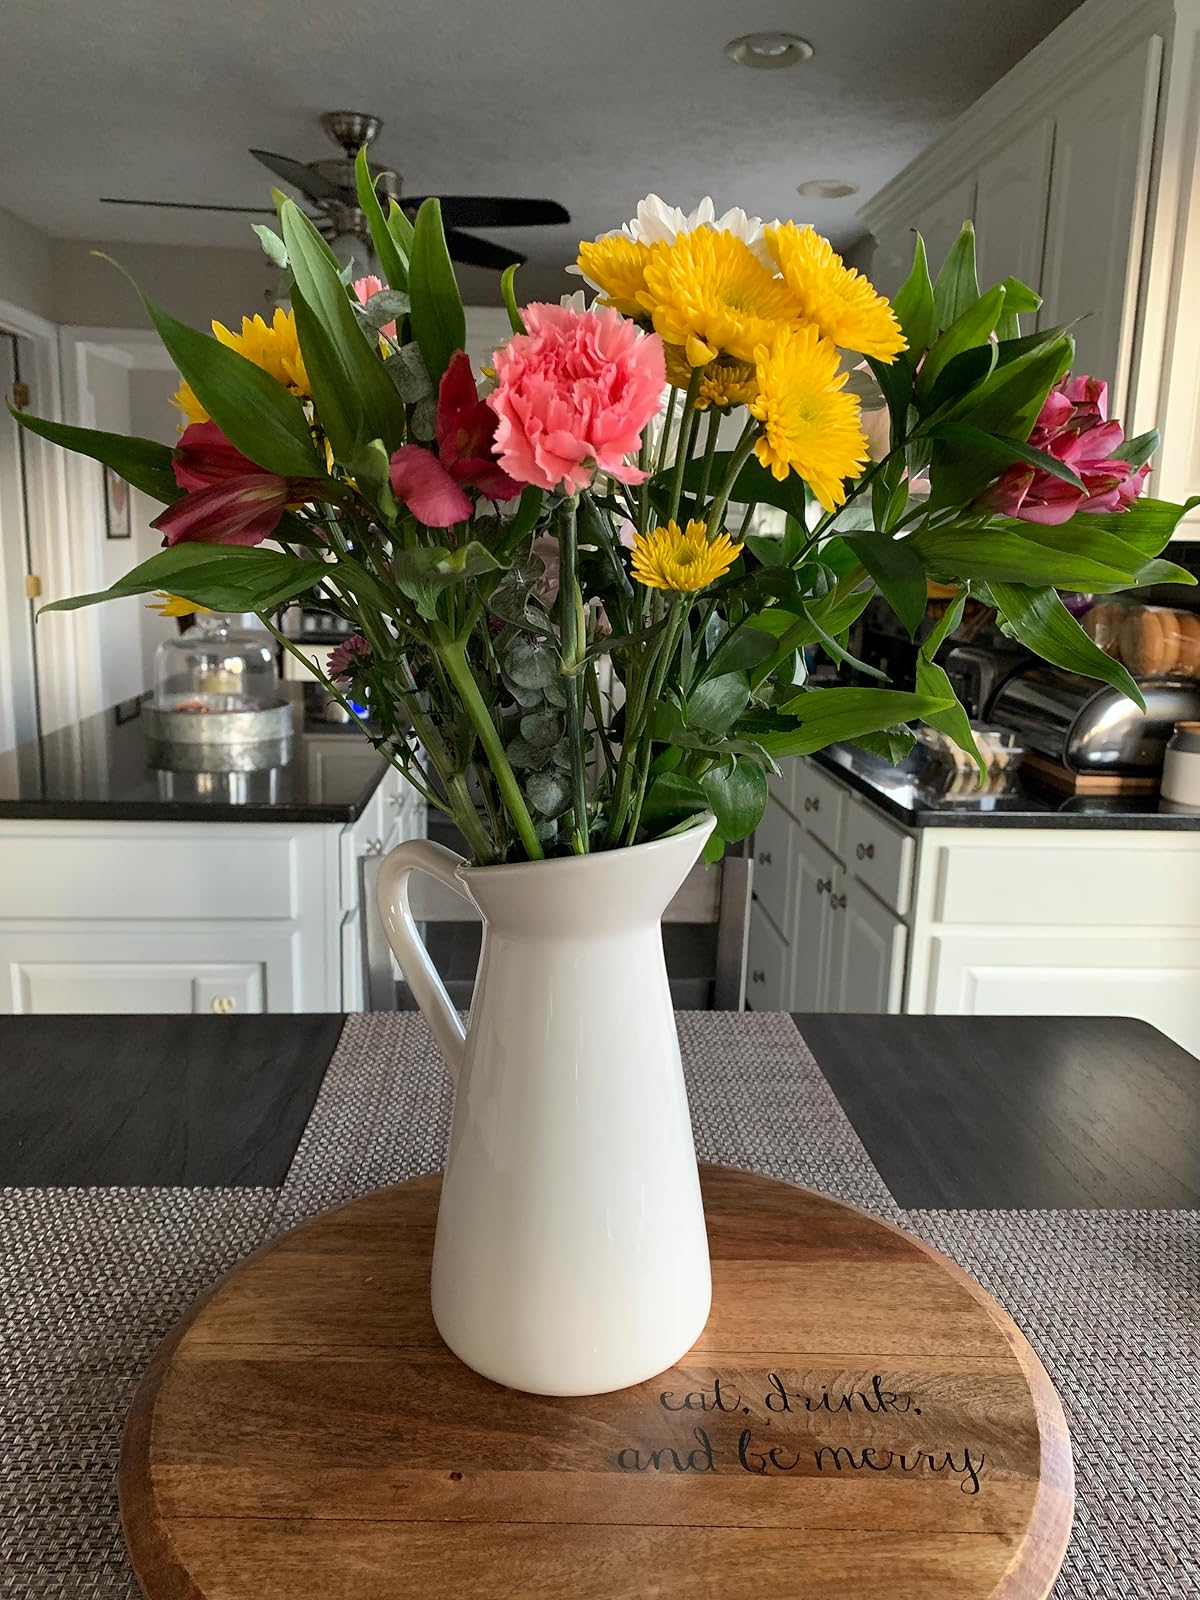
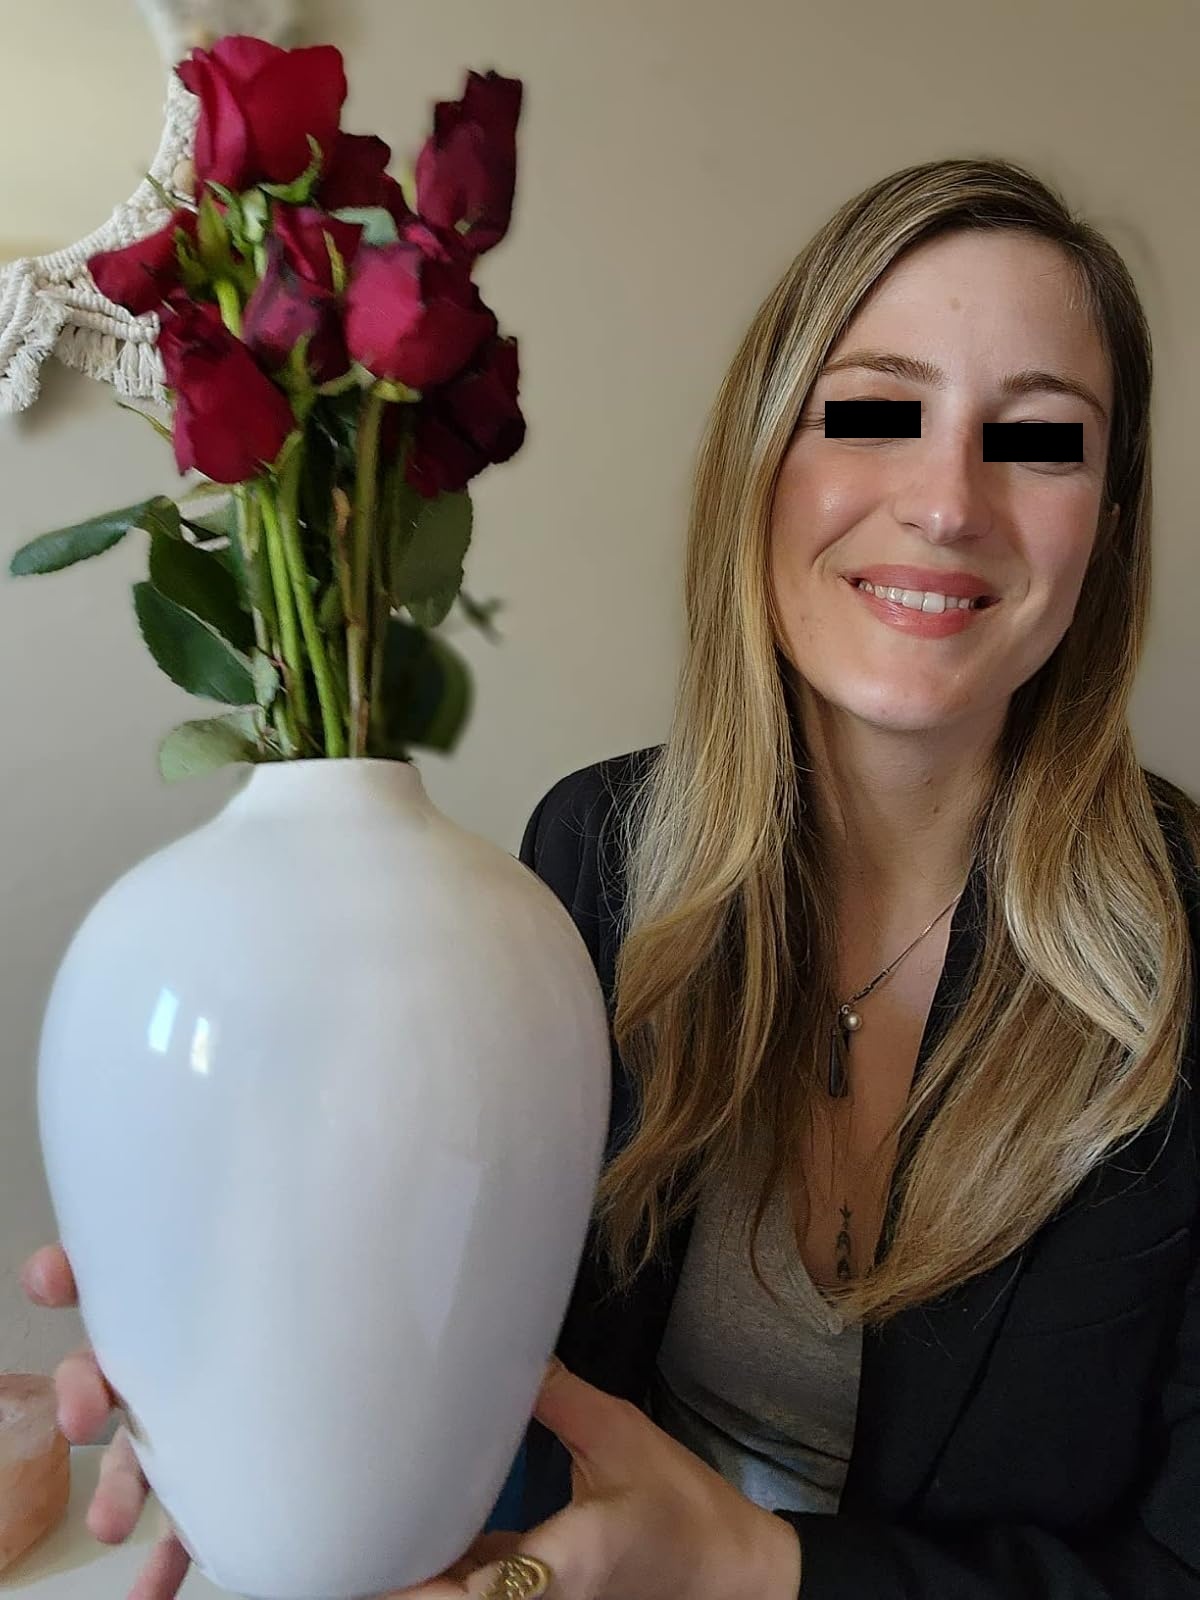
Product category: vase
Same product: no